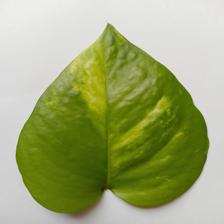
Label: Healthy